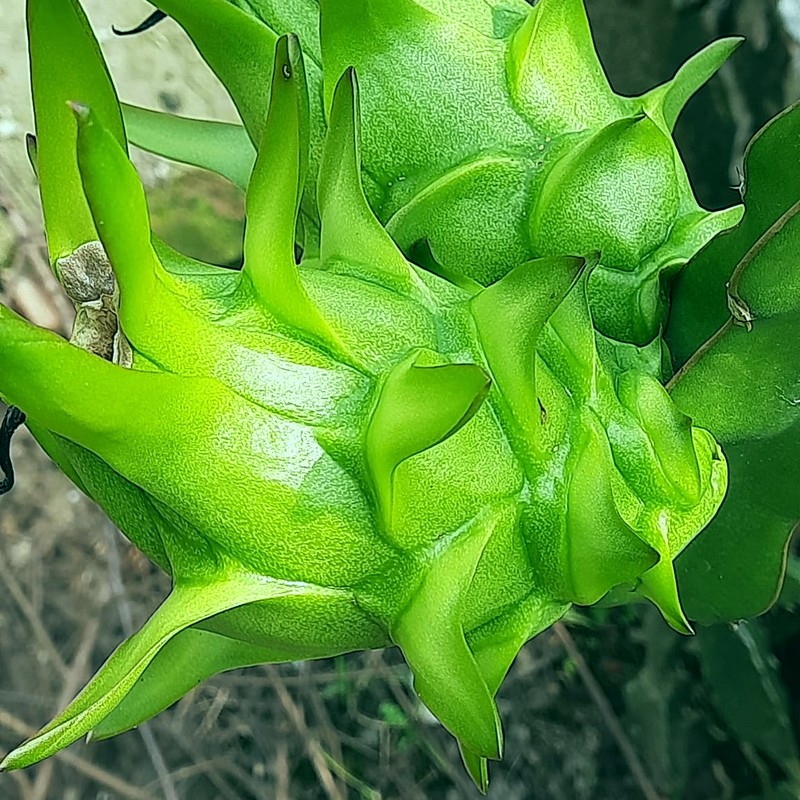
Label: Immature Dragon Fruit